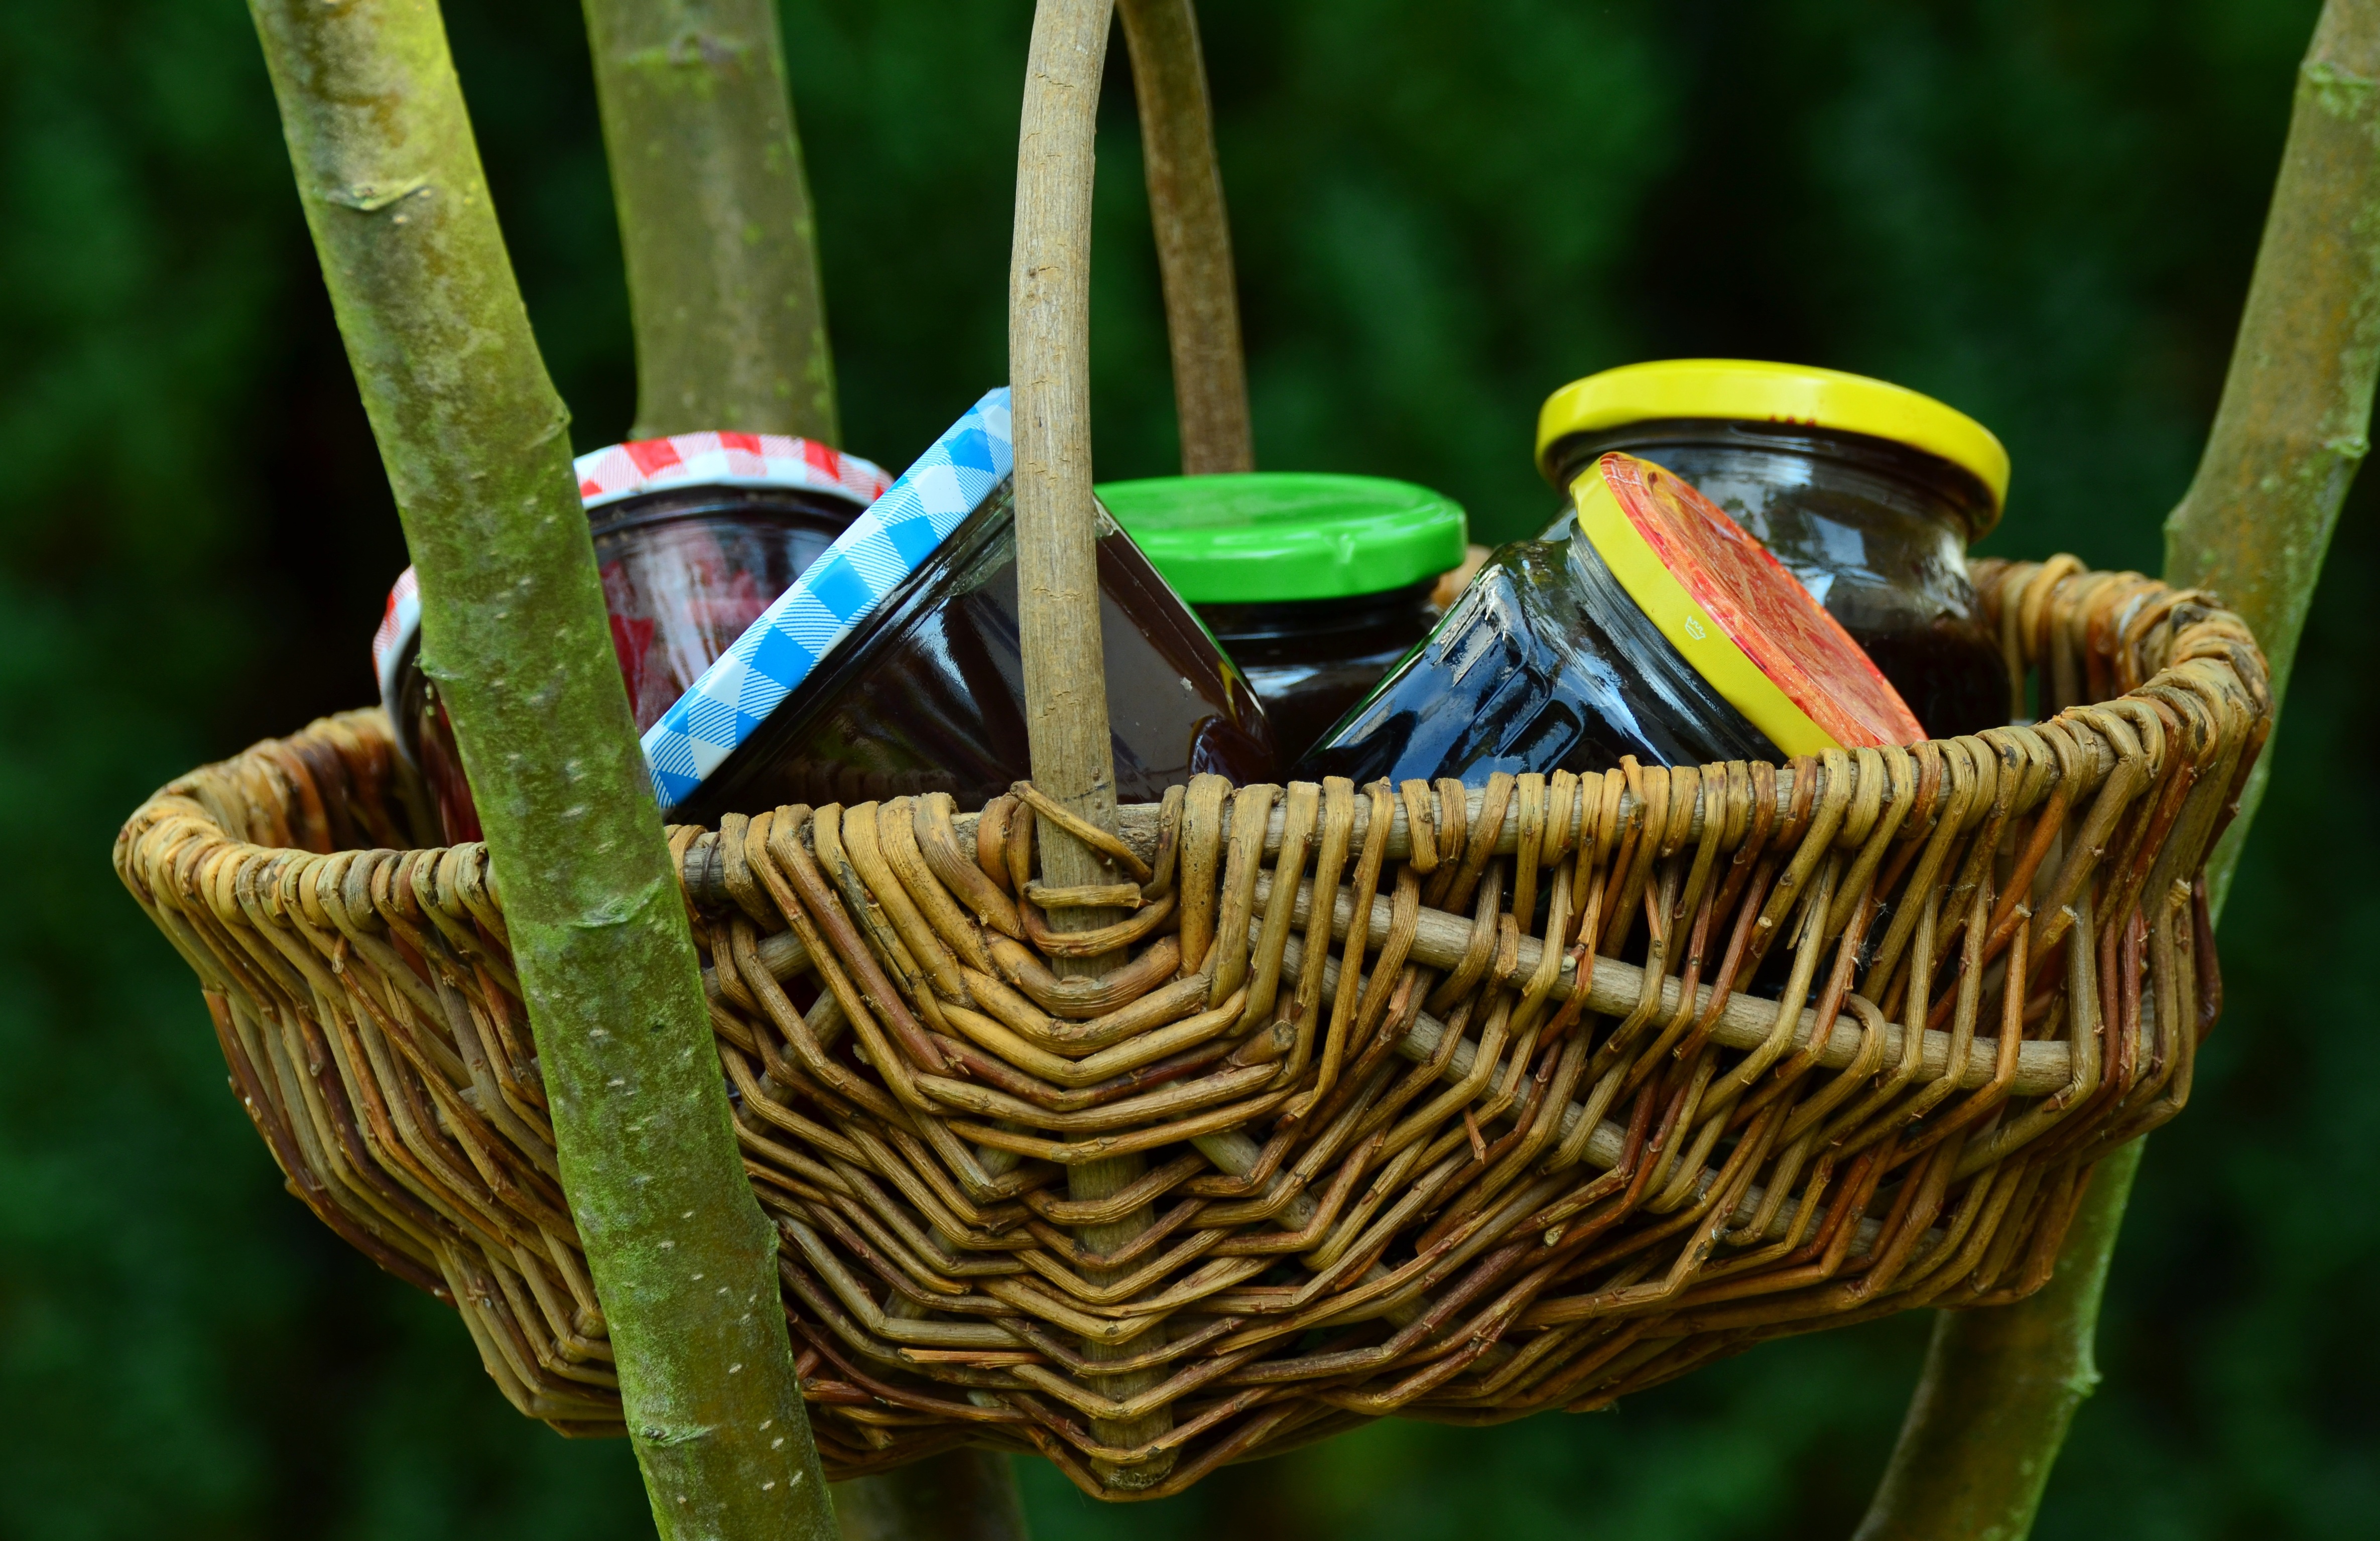
branch, fruit, sweet, leaf, flower, glass, food, green, garden, basket, delicious, homemade, jam, jelly, glasses, fruits, spread, canning, macro photography, make a, jam jars, fruity, made a